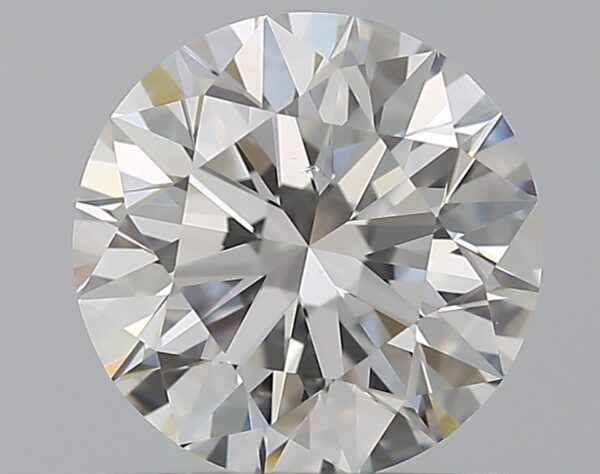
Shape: round
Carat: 1.03
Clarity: VS2
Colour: G
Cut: EX
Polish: EX
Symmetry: EX
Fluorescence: N
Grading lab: GIA
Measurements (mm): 6.41 x 6.45 x 4.03